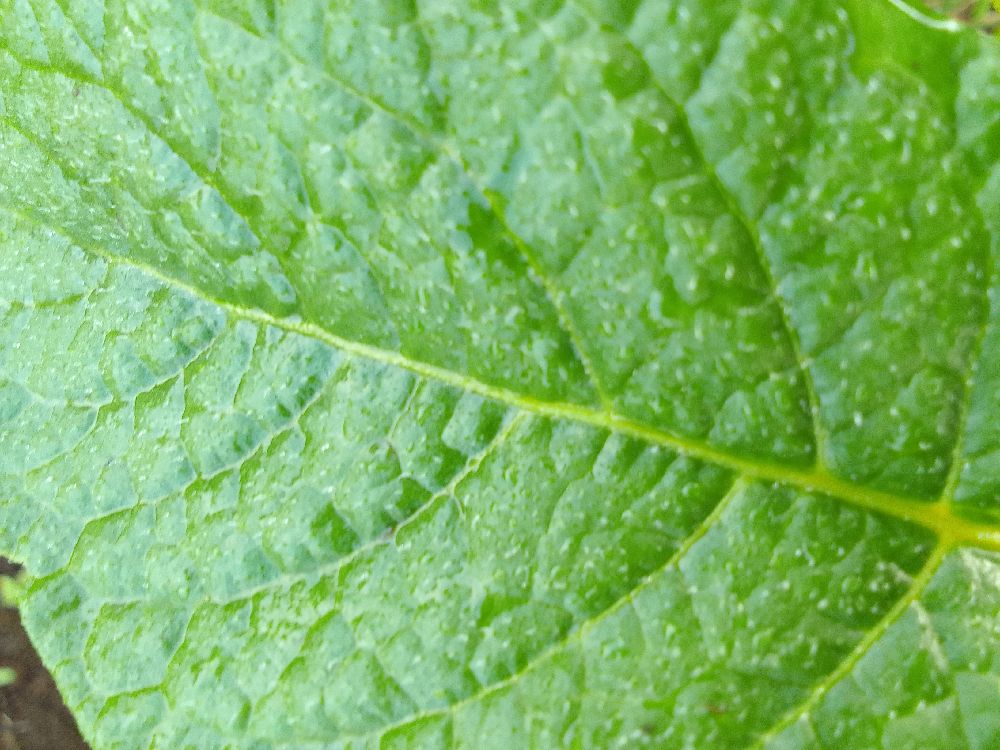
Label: Healthy